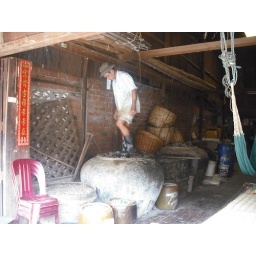
A man stomping fish at a fish market in Battambang.